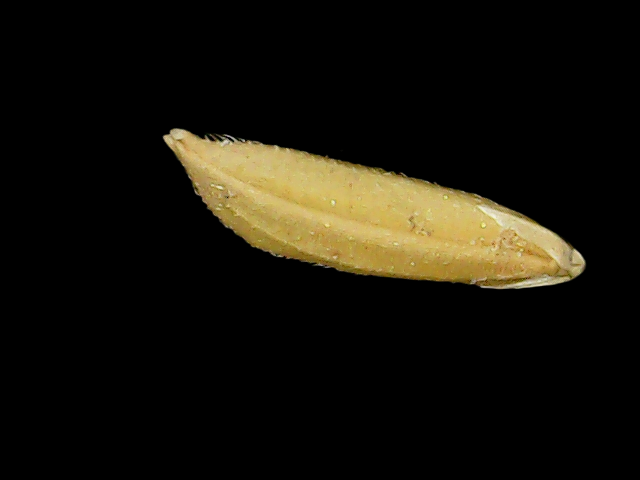
Rice variety: Binadhan07